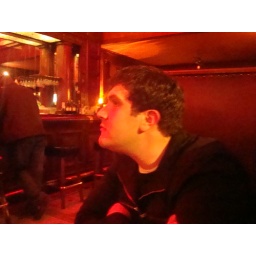
Dave sitting at our booth in the bar